Arrows in the Dark

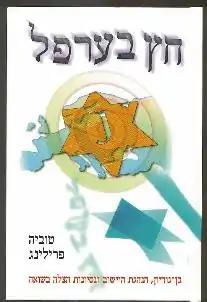
Cover of the Hebrew edition

Arrows in the Dark: David Ben-Gurion, the Yishuv Leadership and Rescue Attempts during the Holocaust is a book by Israeli historian Tuvia Friling dealing with the attitude toward the Holocaust of the leadership of the Yishuv, the Jewish community in Palestine that existed before the establishment of the State of Israel in May 1948. The book examines the leadership's attempts to rescue European Jews who were under threat, and the controversy that surrounds those efforts. The Hebrew edition of the book was published in 1998 and the English version in 2005.